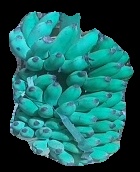
Variety: elakki-bale
Grade: grade2